Norcross Brothers Houses

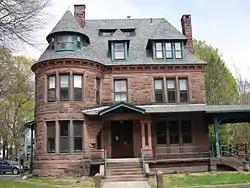
16 Claremont Street, otherwise known as the George Perkins Marsh Institute

The Norcross Brothers Houses are historic houses at 16 and 18 Claremont Street in Worcester, Massachusetts. They are named after their builders and first occupants, James and Orlando Norcross, principals of the Norcross Brothers construction company.